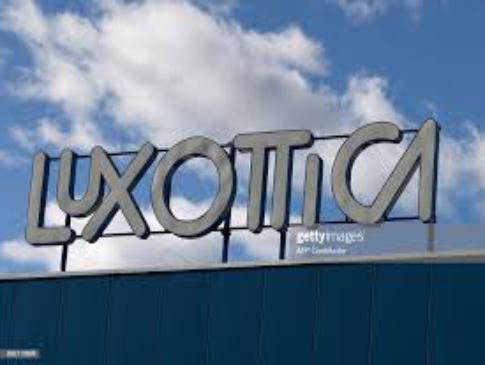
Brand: luxottica
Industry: Necessities